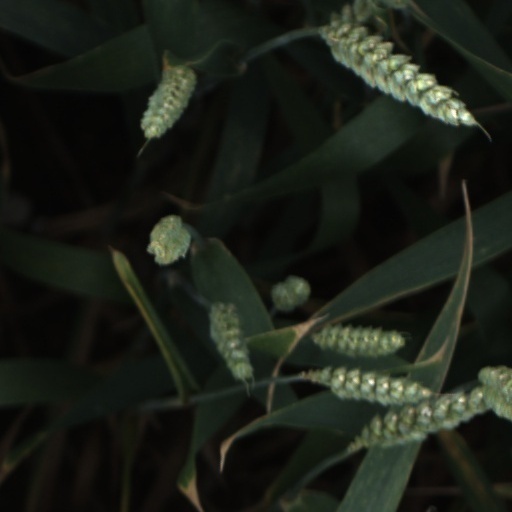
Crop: wheat